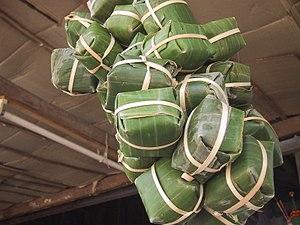
Petits paquets individuels de porc fermenté enveloppé dans des feuilles de bananier